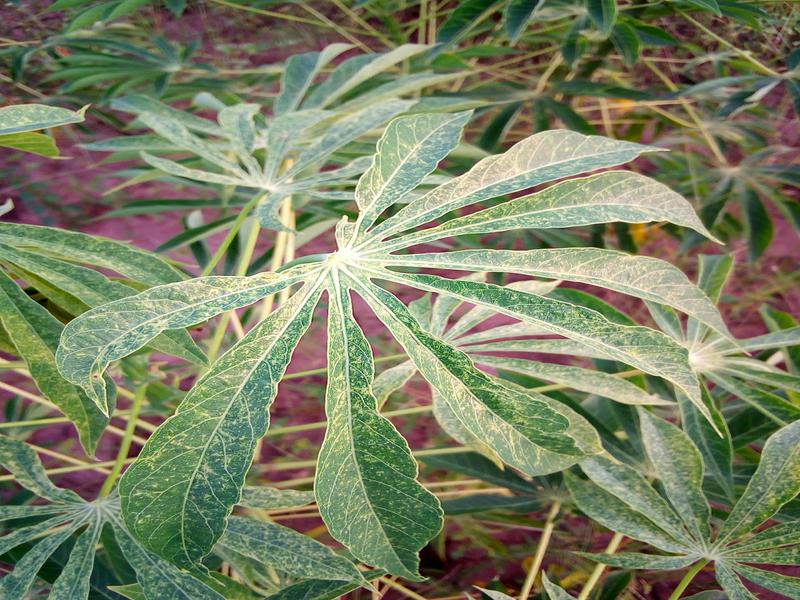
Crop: cassava
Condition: green_mottle